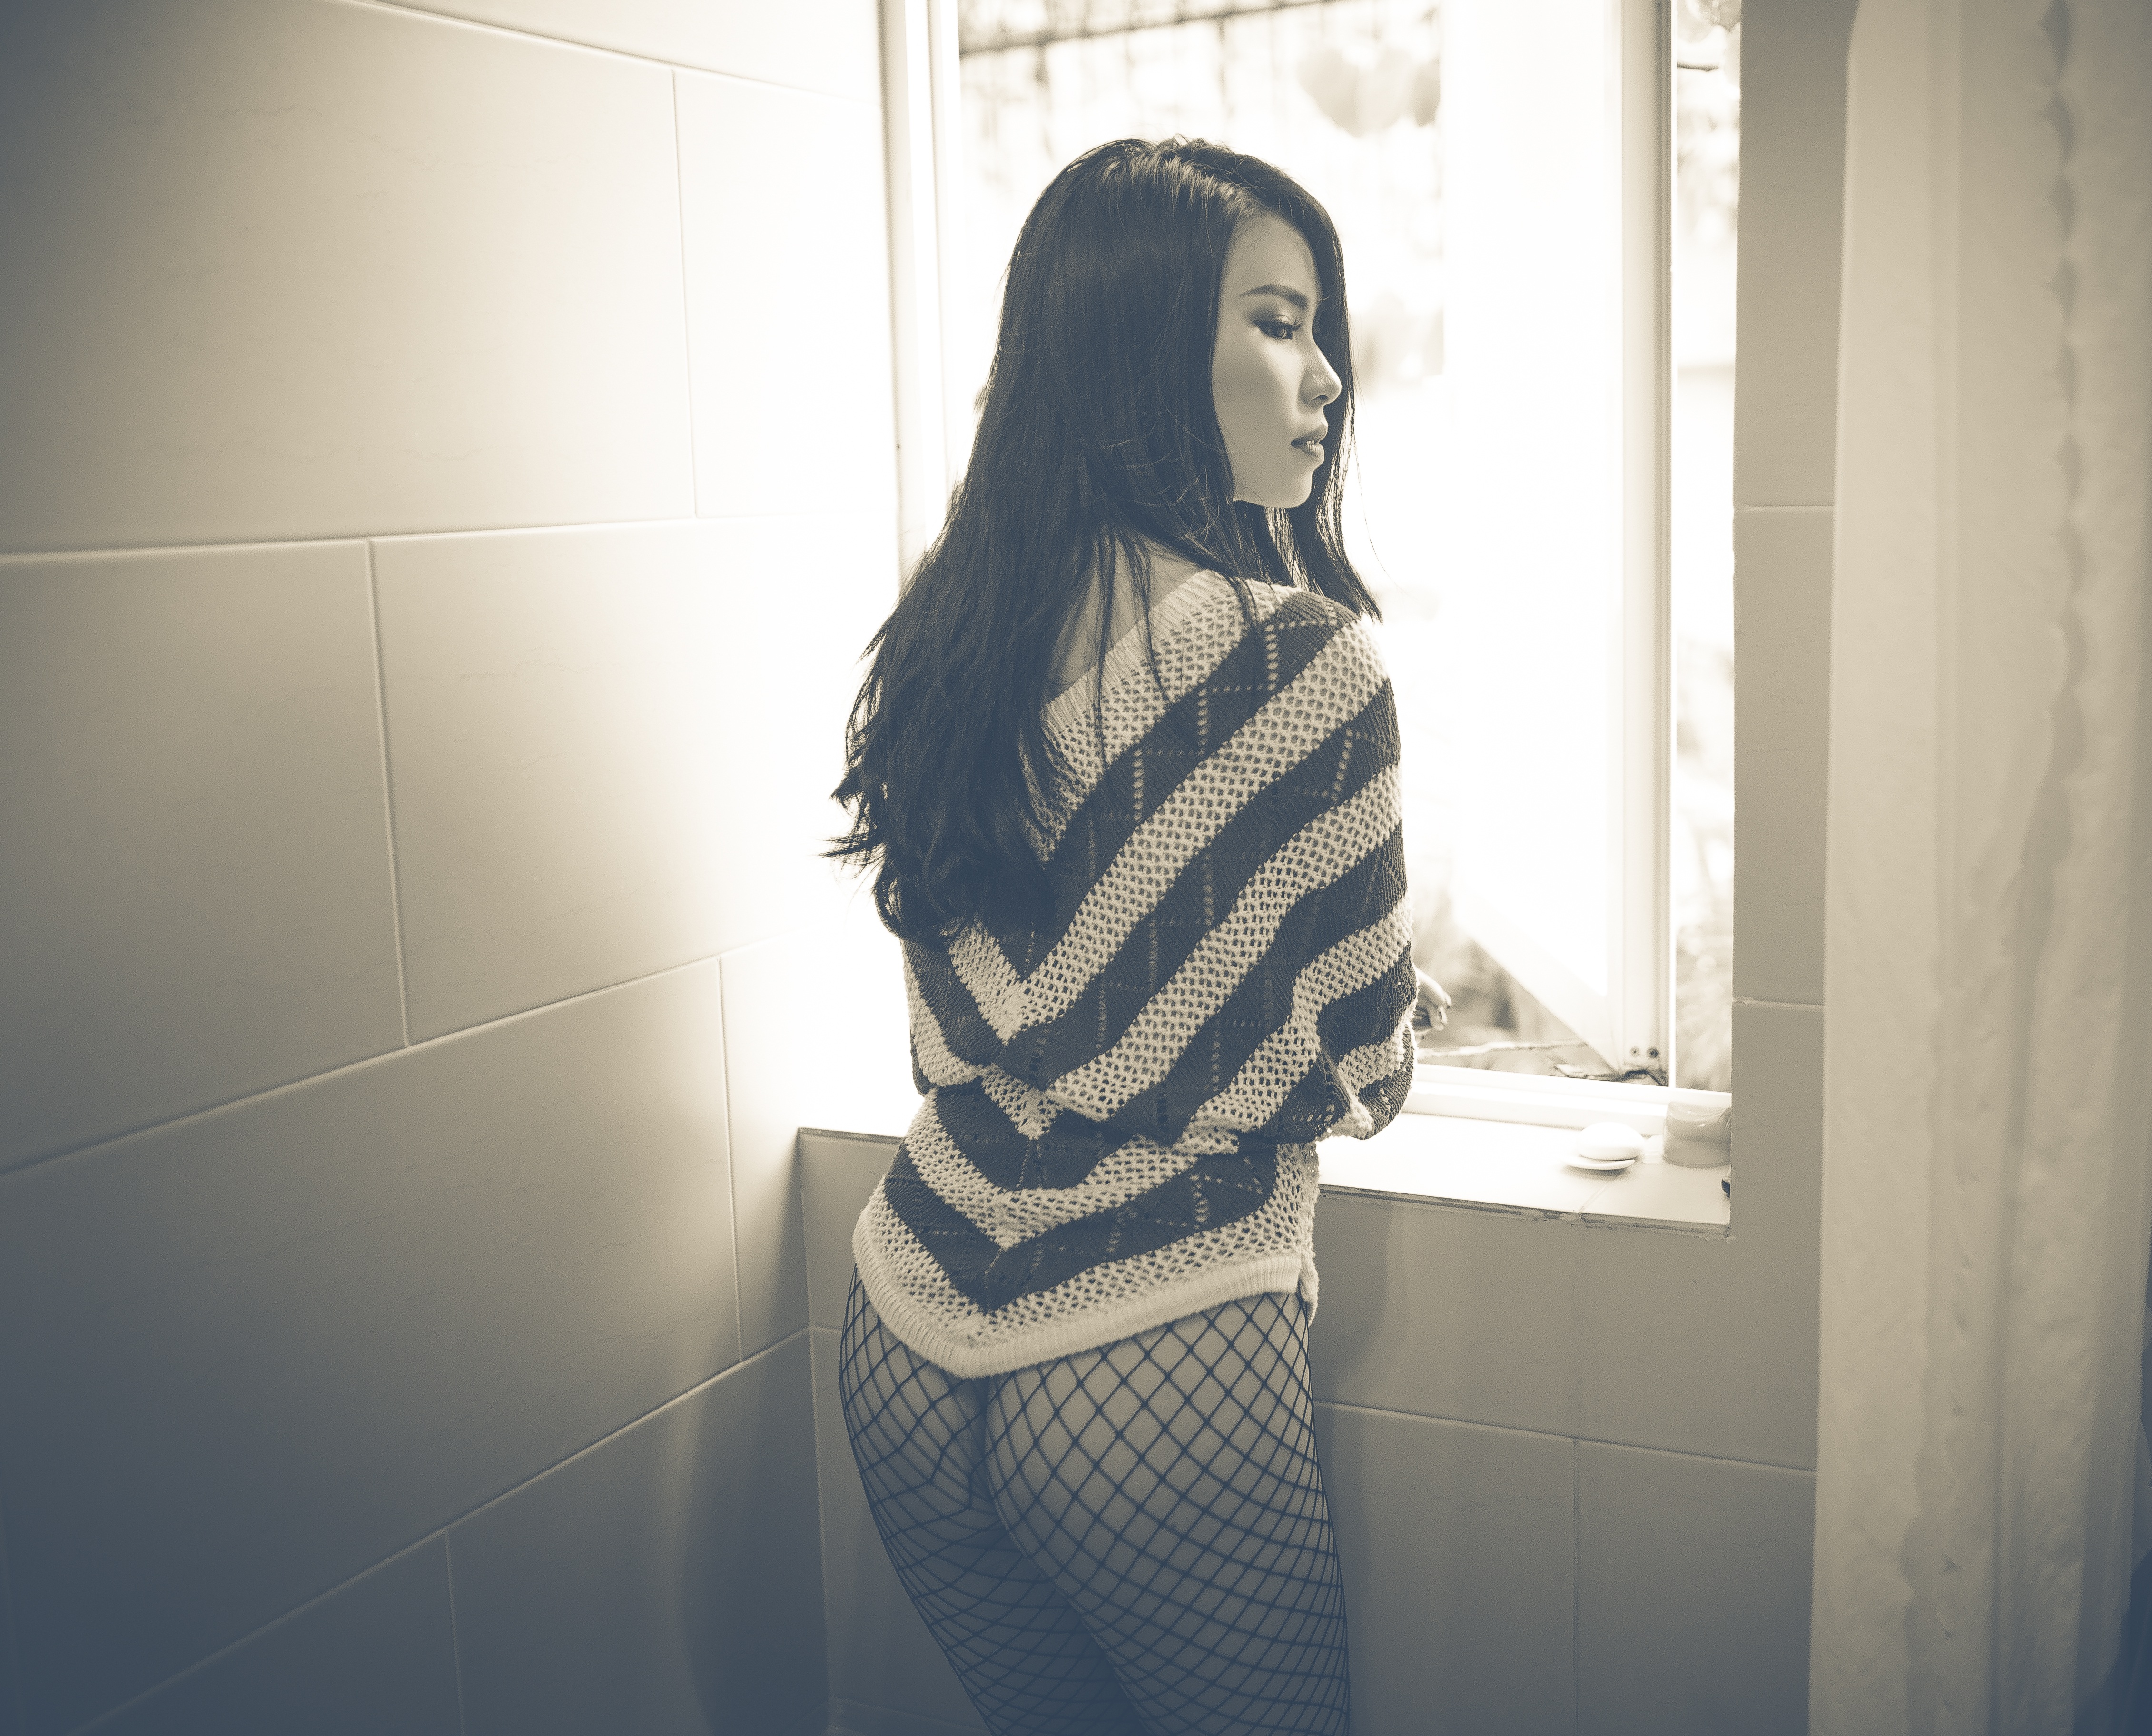
woman, white, model, indoor, fashion, clothing, black, scrabble, dress, beauty, sexy, nude, naked, photo shoot, tran, tr nh patience, s kien, trinhkien, trinh van kien